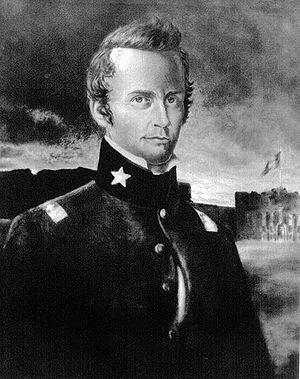
Le siège de Fort Alamo fut un événement majeur de la Révolution texane. Après un siège de 13 jours, les troupes mexicaines commandées par le général Antonio López de Santa Anna lancèrent un assaut contre la mission Alamo près de San Antonio de Bexar. Tous les défenseurs texans furent tués et la cruauté apparente de Santa Anna pendant la bataille poussa de nombreux colons et aventuriers américains à rejoindre l'armée texane. Poussés par l'envie de prendre leur revanche, les Texans battirent l'armée mexicaine à la bataille de San Jacinto le 21 avril 1836 qui mit fin à la Révolution.